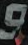
Number: 9